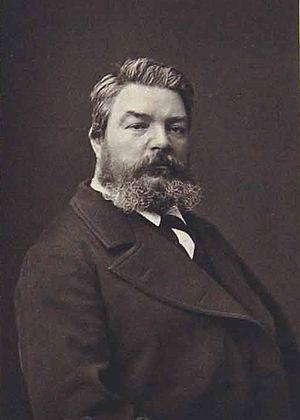
Émile Bin, né à Paris le 10 février 1825 et mort à Marly-la-Ville le 4 septembre 1897, est un artiste peintre, graveur et homme politique français.
Charles Louis Maurice Eliot est un peintre, pastelliste, graveur, illustrateur et professeur de dessin français, né le 9 septembre 1862 dans le 15ᵉ arrondissement de Paris et mort le 21 août 1945 à Épinay-sous-Sénart.